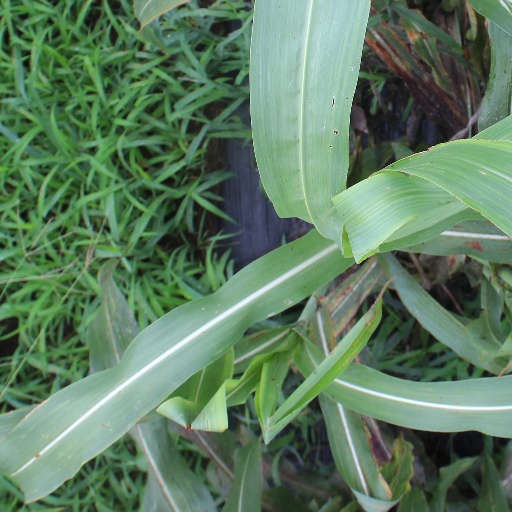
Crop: sorghum